Pearl Theatre (New York City)

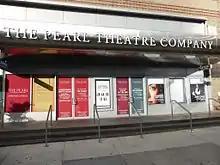
Pearl Theatre, 2015

The Pearl Theatre Company, commonly referred to as the Pearl Theatre, was a theatre in New York City on Theatre Row. It was established in Chelsea by Shepard Sobel in 1984, with David Hyde Pierce part of the company's first season. The company focused on producing classic works performed by their resident acting company. After moving to St Mark's Place and then to City Center, the company moved in 2012 into their first permanent home, a 160-seat theatre at 555 West 42nd Street between Tenth and Eleventh Avenue in Hell's Kitchen, Manhattan.